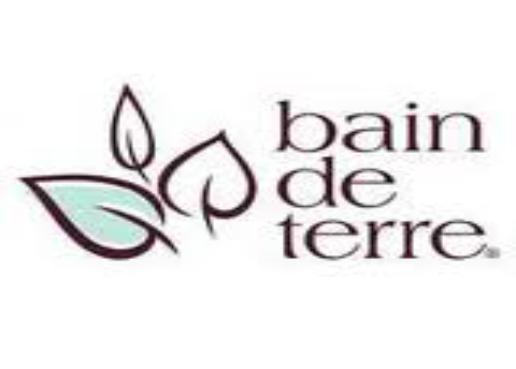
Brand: bain de terre-1
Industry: Necessities